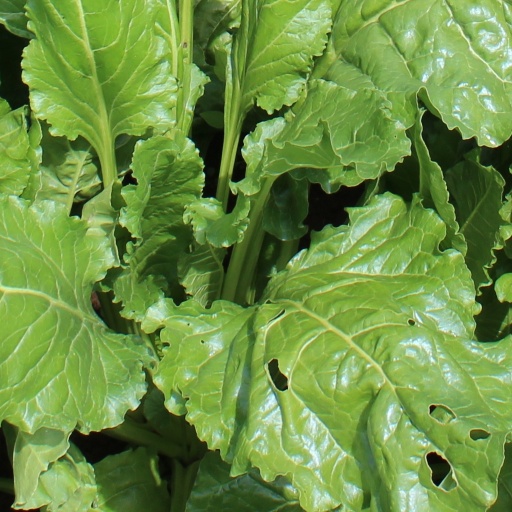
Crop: sugar beet